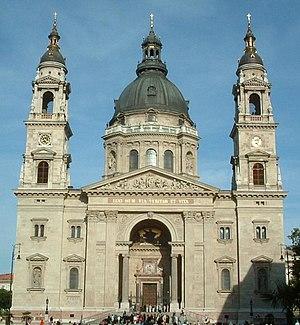
Sára Salkaházi, née le 11 mai 1899 à Kassa et morte le 27 décembre 1944 à Budapest, est une religieuse catholique hongroise des sœurs du Service Social qui a sauvé la vie d'une centaine de Juifs pendant la Shoah, au cours de la Seconde Guerre mondiale. Elle a été reconnue comme Juste parmi les nations par le mémorial de Yad Vashem et béatifiée par l'Église catholique romaine.